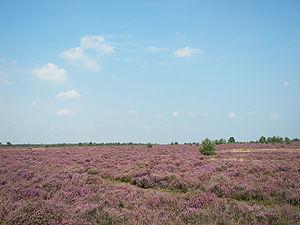
Le Geest désigne un paysage typique du nord de l'Allemagne, des Pays-Bas et du Danemark ; ou encore une partie de ce paysage dans un sens plus scientifique en géologie.